Jordanian Interfaith Coexistence Research Center

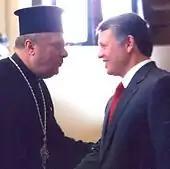
JICRC founder Nabil Haddad with King Abdullah II.

Father Nabil Haddad established the JICRC in 2003. He founded the center on what he described as “the belief that an approach of togetherness is needed to expand upon the conviction that all values, morals, and religions guide us to peace. JICRC calls for mutual respect and dignity for all people as human beings by emphasizing that we are all children of Adam.”